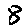
Label: 8